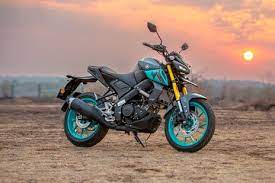
Vehicle type: Motorcycles